Chełmno

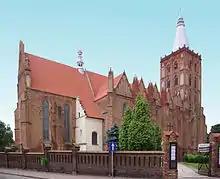
Church of the Assumption

When World War II broke out in 1939, Nazi German authorities murdered 5,000 Polish civilians upon taking control of the territory. The atrocities took place in Klamry, Małe Czyste, Podwiesk, Płutowo, Dąbrowa Chełmińska, and Wielkie Łunawy, while many other Poles were executed in forests. A number of Chelmno citizens are interviewed about these events in the documentary film "Shoah" (1985). The rest of the Polish population was expelled to the General Government in the more eastern part of German-occupied Poland in line with the German policy of Lebensraum. Polish Secret State resistance groups such as Polska Żyje ("Poland Lives"), Rota, Grunwald, and Szare Szeregi were also active in the area. The area was administered as part of Reichsgau Danzig-West Prussia and served as the seat of the district/county ("kreis") of Kulm. On 25 January 1945 German forces set fire to several buildings in the city, including a hospital, a railway terminal, and a brewery, while retreating (see scorched earth).